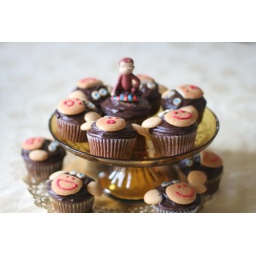
monkey cakes by grandma